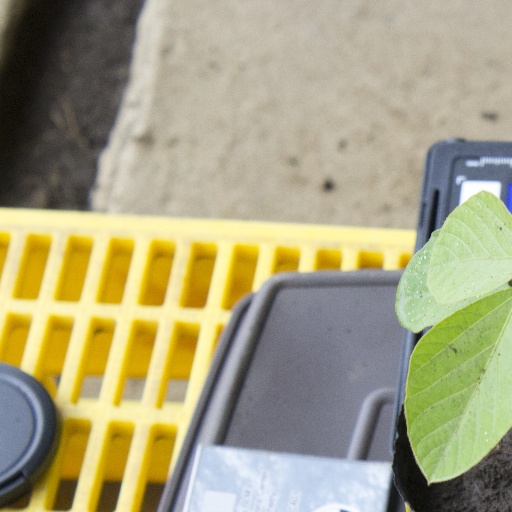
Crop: soybean